Micălaca

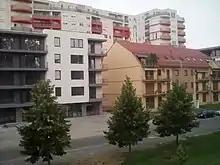
These are some new buildings in Micălaca.

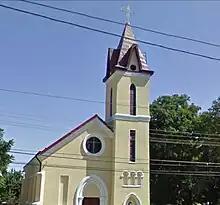
Micălaca's Roman Catholic church

Micălaca is a neighbourhood in the east of Arad, Romania, approximately 5 km from the city center. The Mureș River flows through the neighbourhood. It is the most populated neighbourhood in Arad, with a population of 50.000.